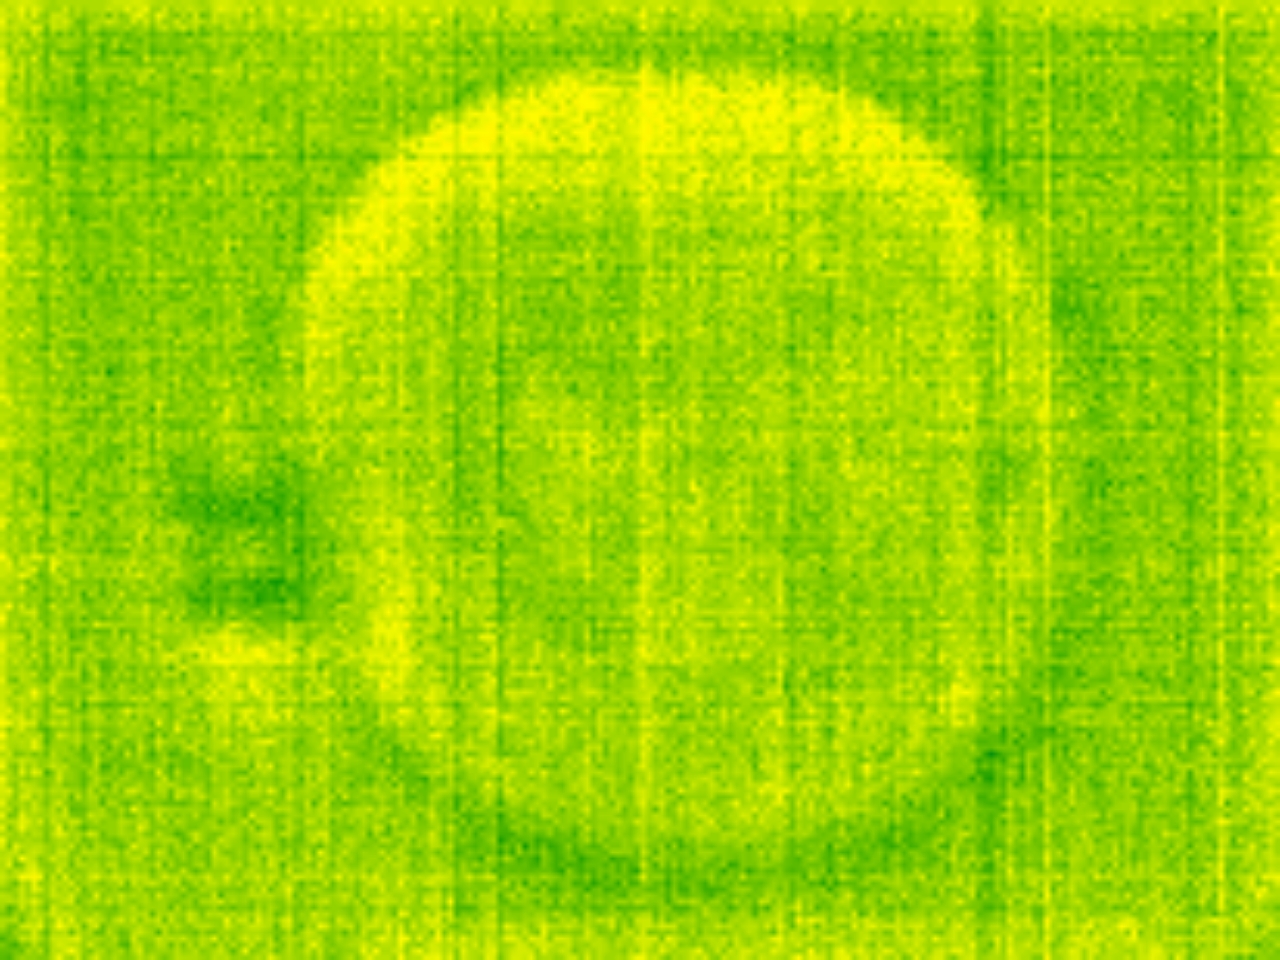
Label: No Defect